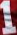
Number: 1